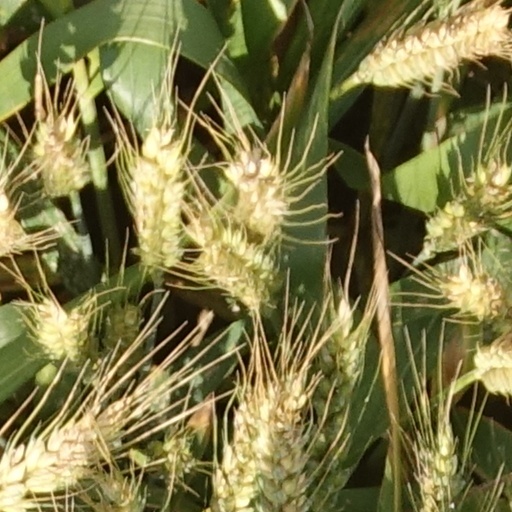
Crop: wheat